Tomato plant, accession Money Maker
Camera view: bottom (45 deg); turntable rotation: 30 degrees
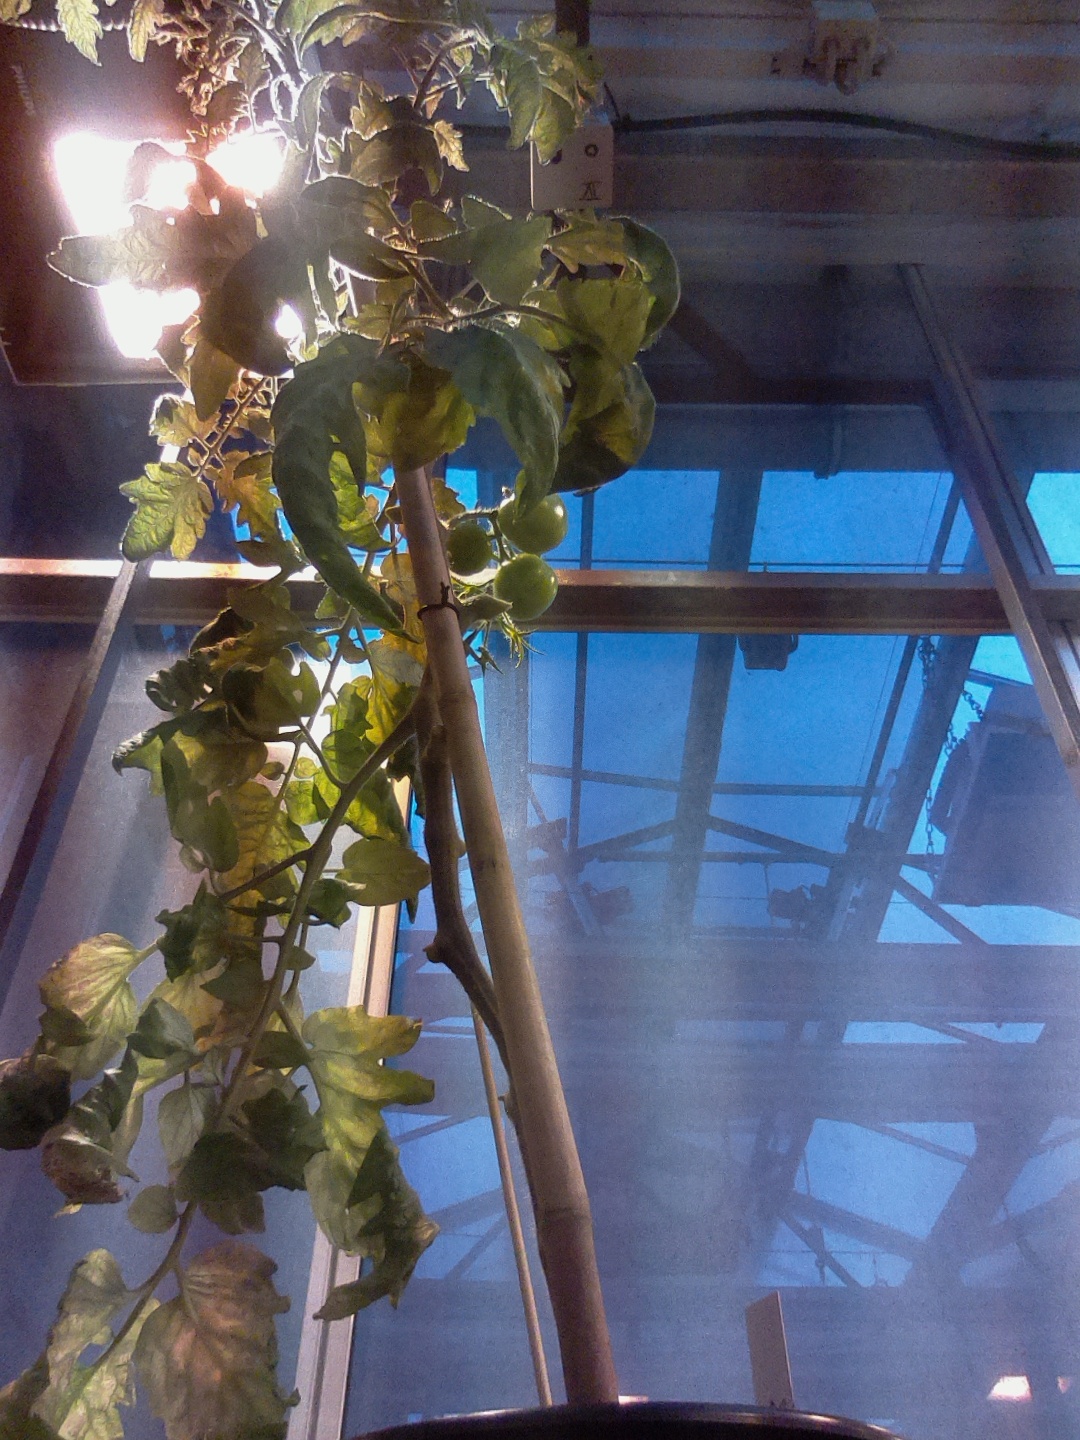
BBCH growth stage 77: 70%-80% of final fruit size